1st Cavalry Division (United States)

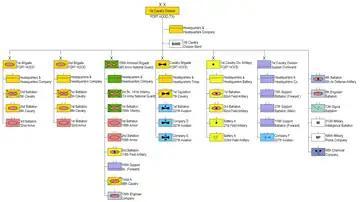
1st Cavalry Division organization 1989 (click to enlarge)

When the 1st Cavalry Division (Airmobile) departed Vietnam, its colors were retained by reflagging the existing 1st Armored Division at Fort Hood as the "new" 1st Cavalry Division, configured as an armored division. Concurrently, the colors of the 1st Armored Division were transferred to Germany where the 4th Armored Division was reflagged as the 1st Armored Division.